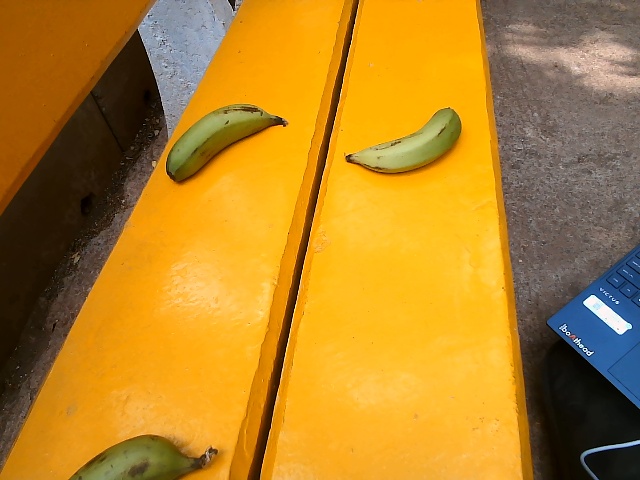
Label: Raw_Banana